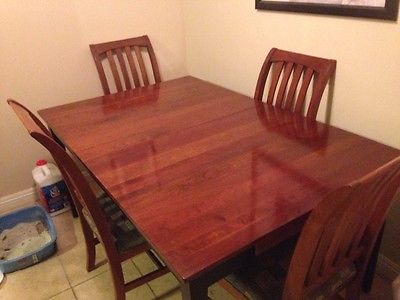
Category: table